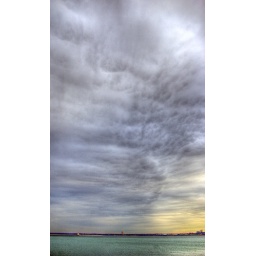
The green tinted water of Lake Michigan looms peacefully beneath an ominous sky.